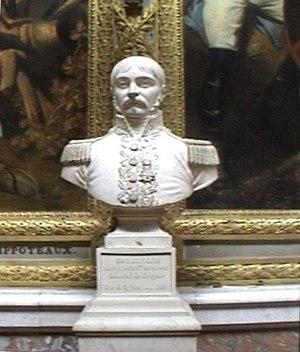
Buste de Claude Corbineau par Philippe Lemaire. Galerie des batailles du château de Versailles.
La rue Corbineau est une voie située dans le 12ᵉ arrondissement de Paris, en France.
La galerie des Batailles est une galerie du musée de l'Histoire de France, située au premier étage de l'aile du Midi du château de Versailles.